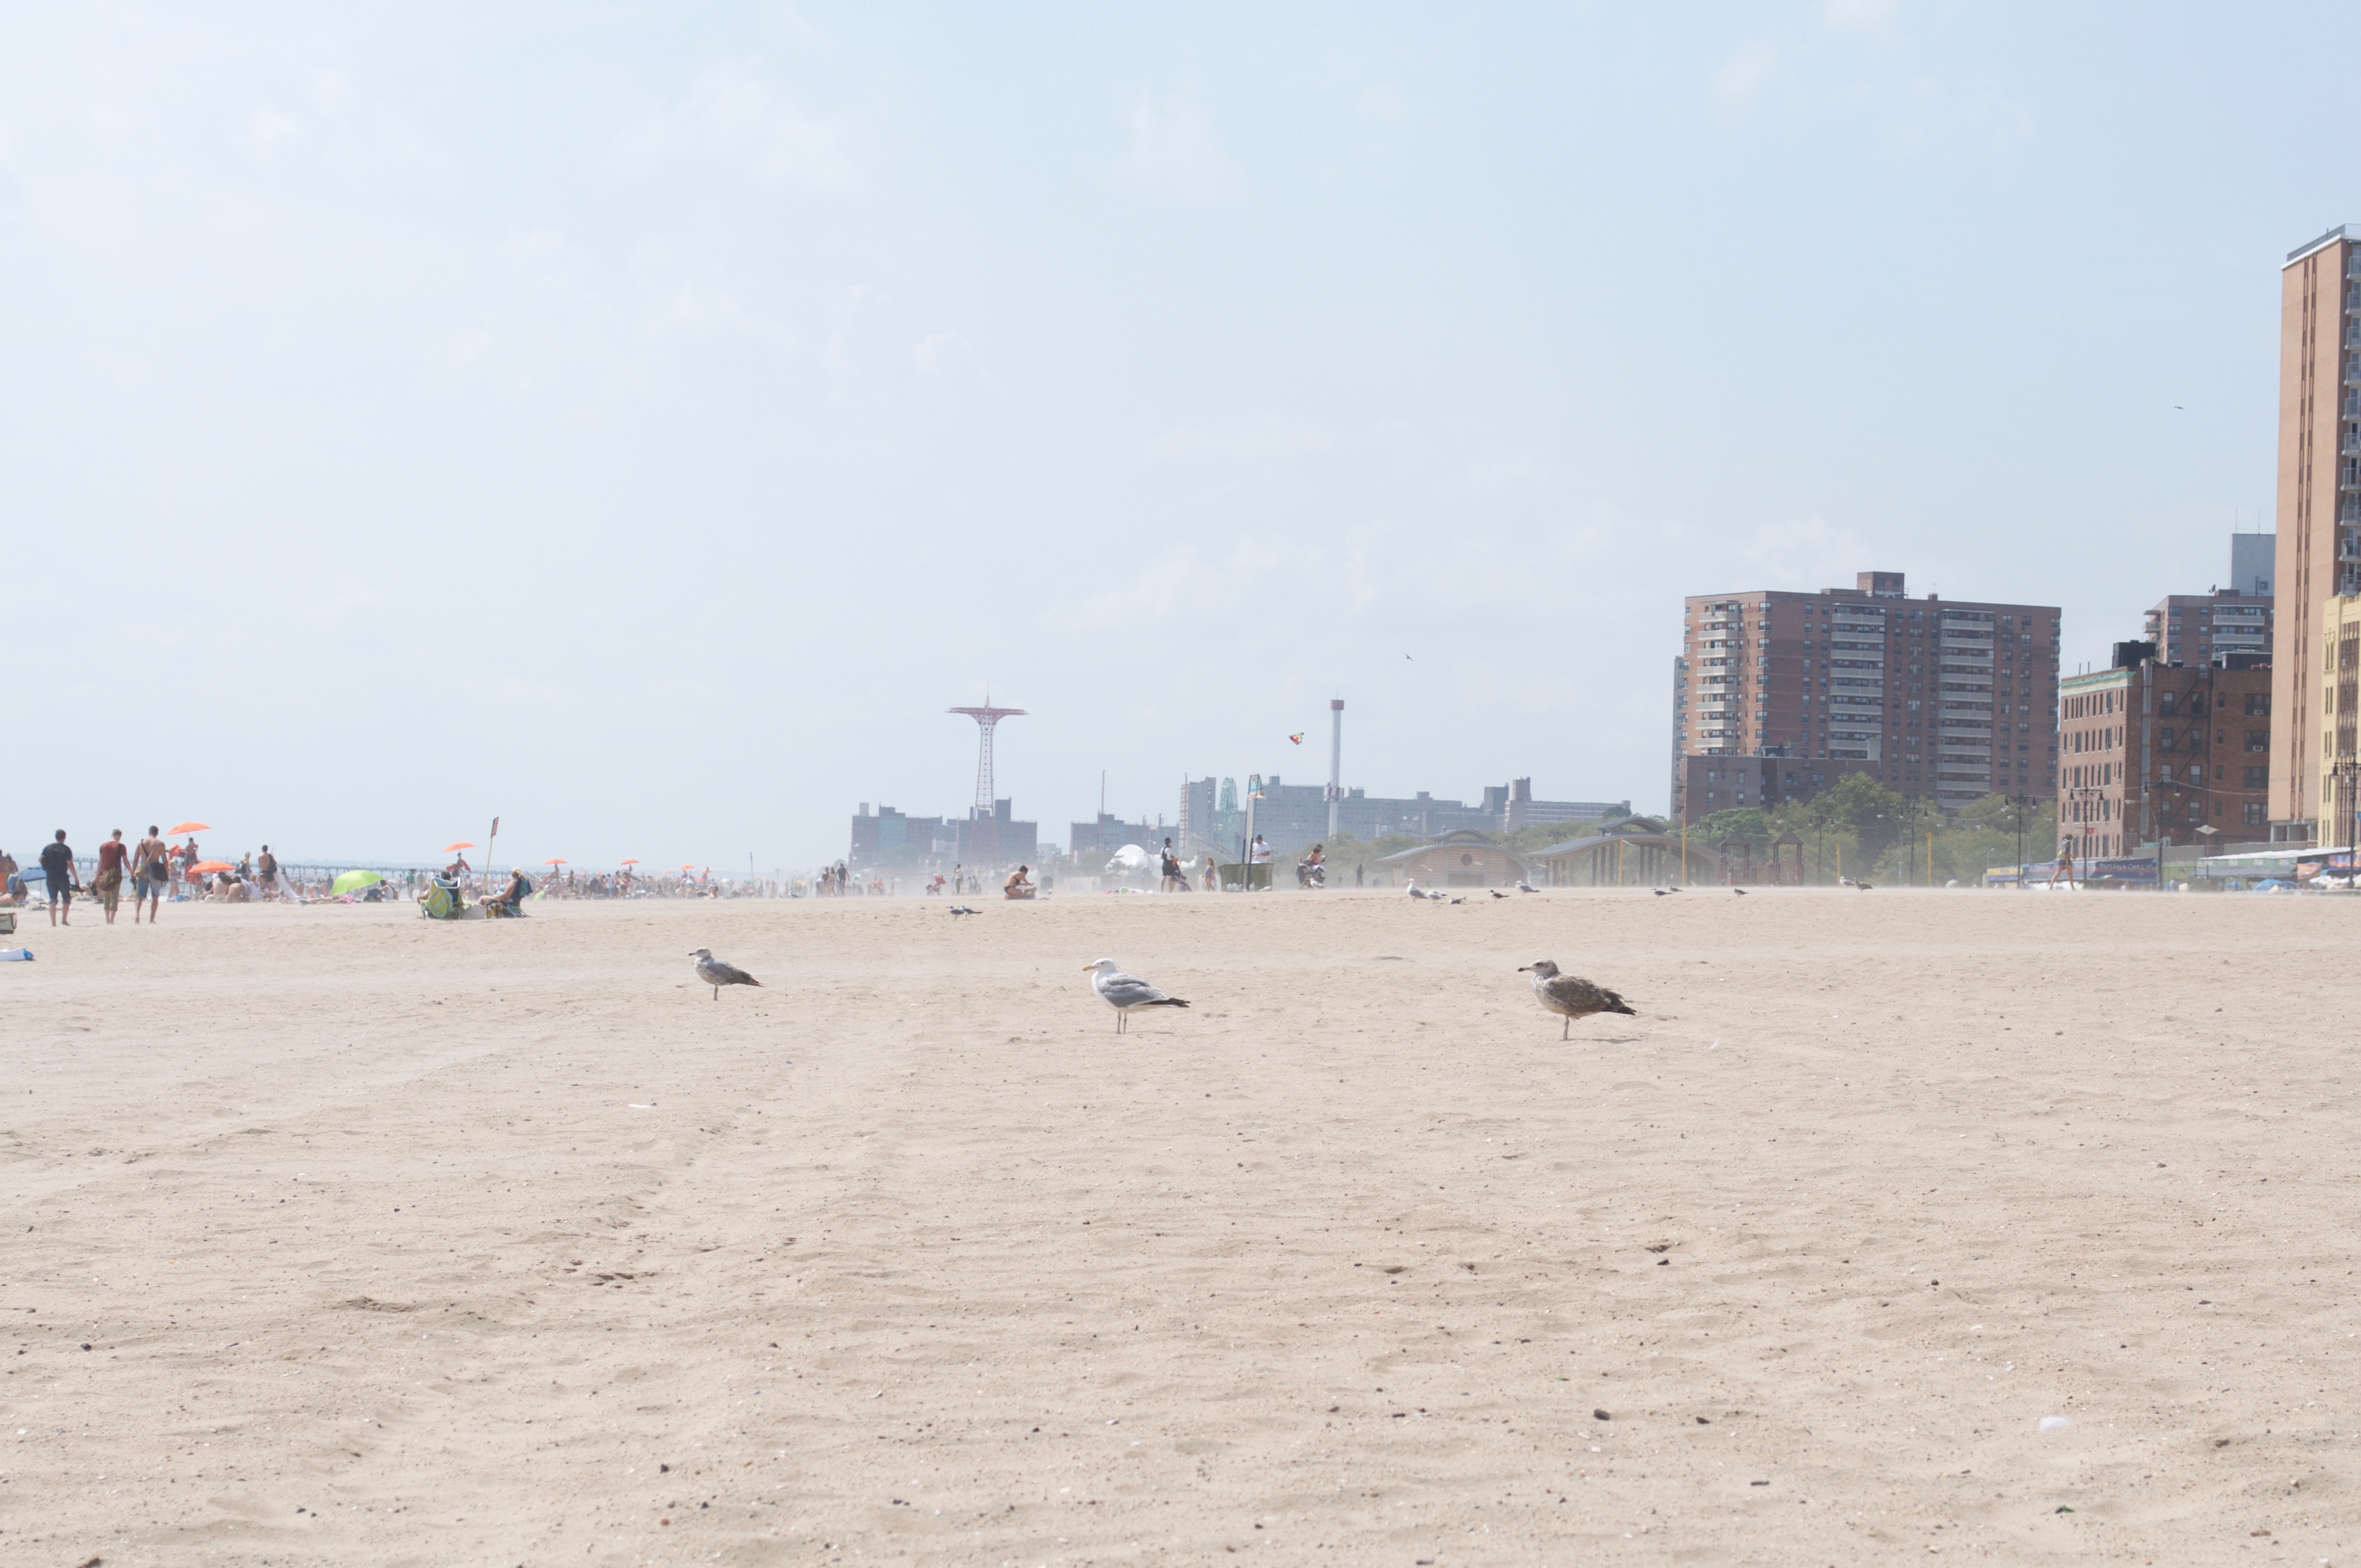
beach, sea, coast, sand, boardwalk, shore, walkway, body of water